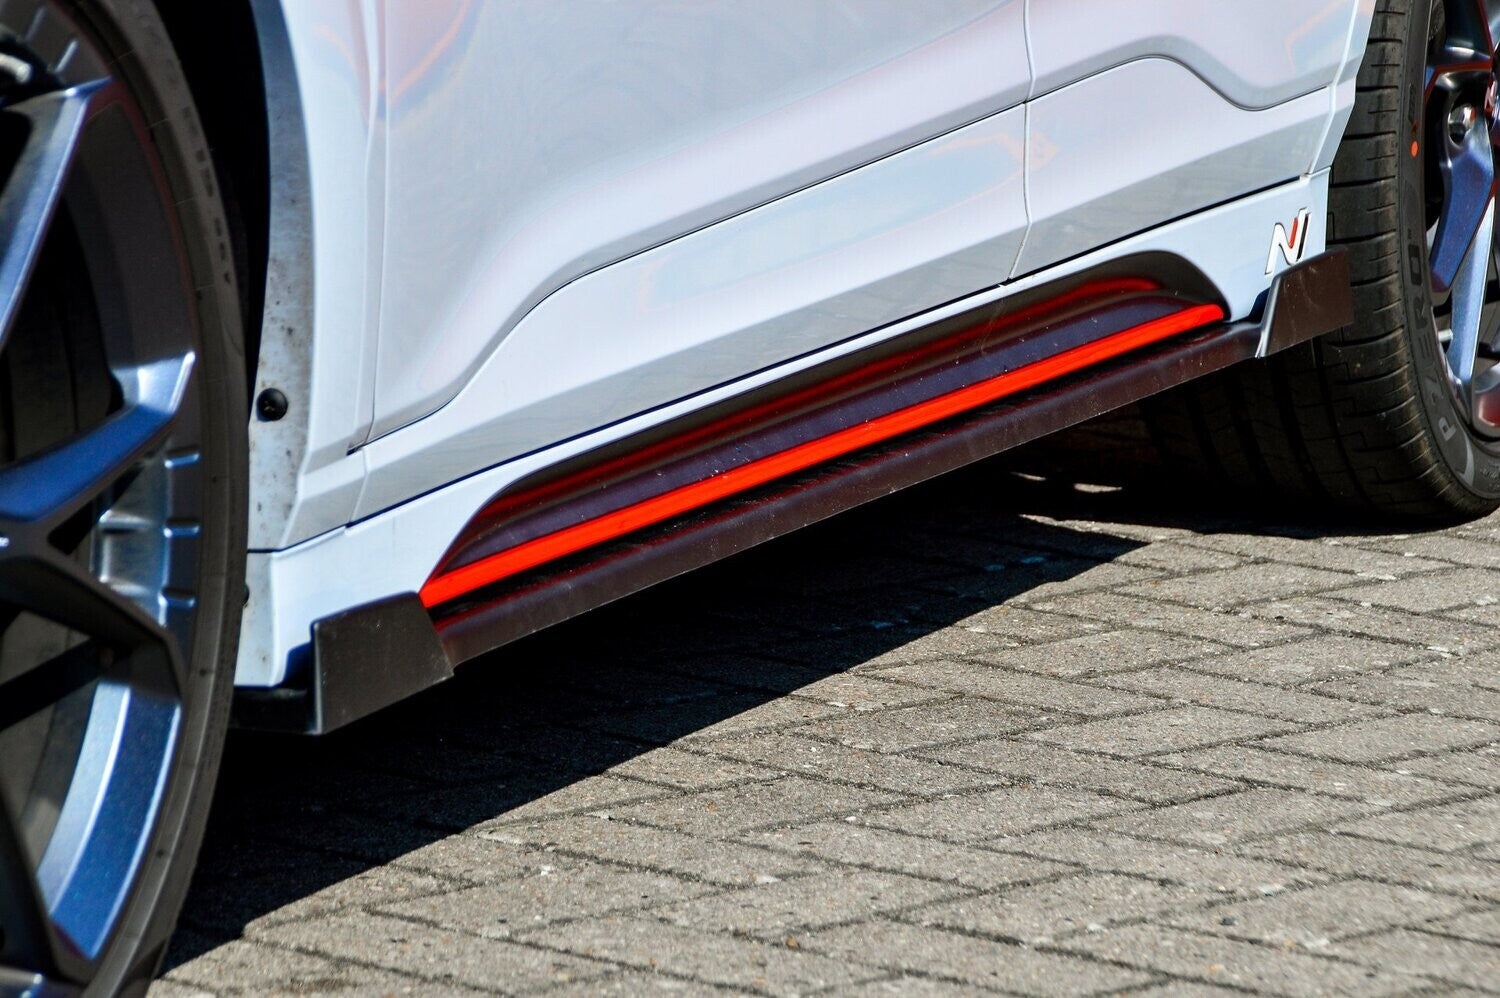
CUP Seitenschwellersatz mit Wing vorne/hinten Hyundai Kona N-Line Schwarz Glanz
CUP Seitenschwellersatz mit Wing vorne/hinten Hyundai Kona N-Line Schwarz Glanz Artikelbeschreibung: CUP Seitenschwellersatz mit Wing vorne/hinten Fahrzeug: Hyundai Kona N-Line Baujahr: ab Bj.: 2020- Gutachten: Eintragungsfrei Ausführung: Schwarz Glanz Lieferumfang - Artikel wie oben beschrieben - Montageanleitung - Befestigungsmaterial ( wenn für den jeweiligen Artikel benötigt ) - wenn in der Artikelbeschreibung angegeben liefern wir das entsprechende Gutachten / die Herstellerbestätigung mit Hinweise - dieser Artikel ist aus hochwertigen ABS bzw. Fiberglas hergestellt ( bitte den Artikelmerkmalen entnehmen ) - eine gleichmäßige Oberflächenstruktur ermöglicht eine Lackierung ohne aufwändige Vorarbeiten - das Material ist splittersicher, schlagfest und flexibel. - je nach Artikel werden alle Spoilerparts entweder geklebt und / oder verschraubt - alle Artikel werden unlackiert geliefert. - Sonderanfertigung / Maßanfertigung, keine Rückgabe möglich Artikelnummer: INE-20220050BNW-ABS
Brand: Ingo Noak
Category: Vehicles & Parts > Vehicle Parts & Accessories > Motor Vehicle Parts > Motor Vehicle Frame & Body Parts